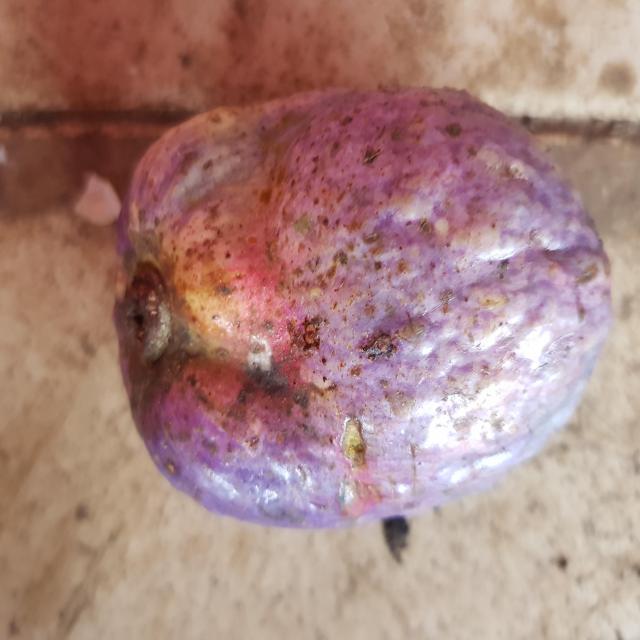
Plum grade: unripe